3D Tetris

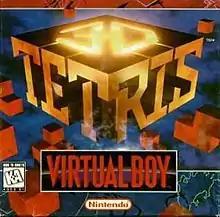
North American box art

3D Tetris is a 1996 puzzle video game developed by T&E Soft and published by Nintendo for the Virtual Boy. It was released on March 22, 1996, only in North America. Players control multiple falling blocks, rotating and positioning them to clear layers in a three-dimensional environment similar to "Tetris"s gameplay. The game contains multiple modes and variations thereof, as well as different difficulty settings and levels. Parts of "3D Tetris" are rendered as 3D wire-frame models. A version of the game entitled was set for release in February 1996 in Japanese markets, but was never released. The game received mostly negative reviews with critics panning it for a lack of originality.